Georgetown, South Carolina

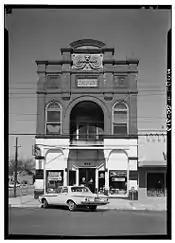
Crowley Store

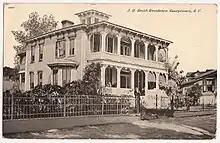
J.R. Smith House at 722 Prince Street. Also known as the Mark Moses house, it served briefly as a Jewish school.

Georgetown had a large population of Jewish-Americans in the early 1800s. Following the American Revolution, rice surpassed indigo as the staple crop. It was cultivated in the swampy lowlands along the rivers, where enslaved African and African-American laborers built large earthworks: dams, gates and canals to irrigate and drain the rice fields during cultivation. Large rice plantations were established around Georgetown along its five rivers. Planters often had chosen to import slaves from rice-growing regions of West Africa, as they knew the technology for cultivation and processing.